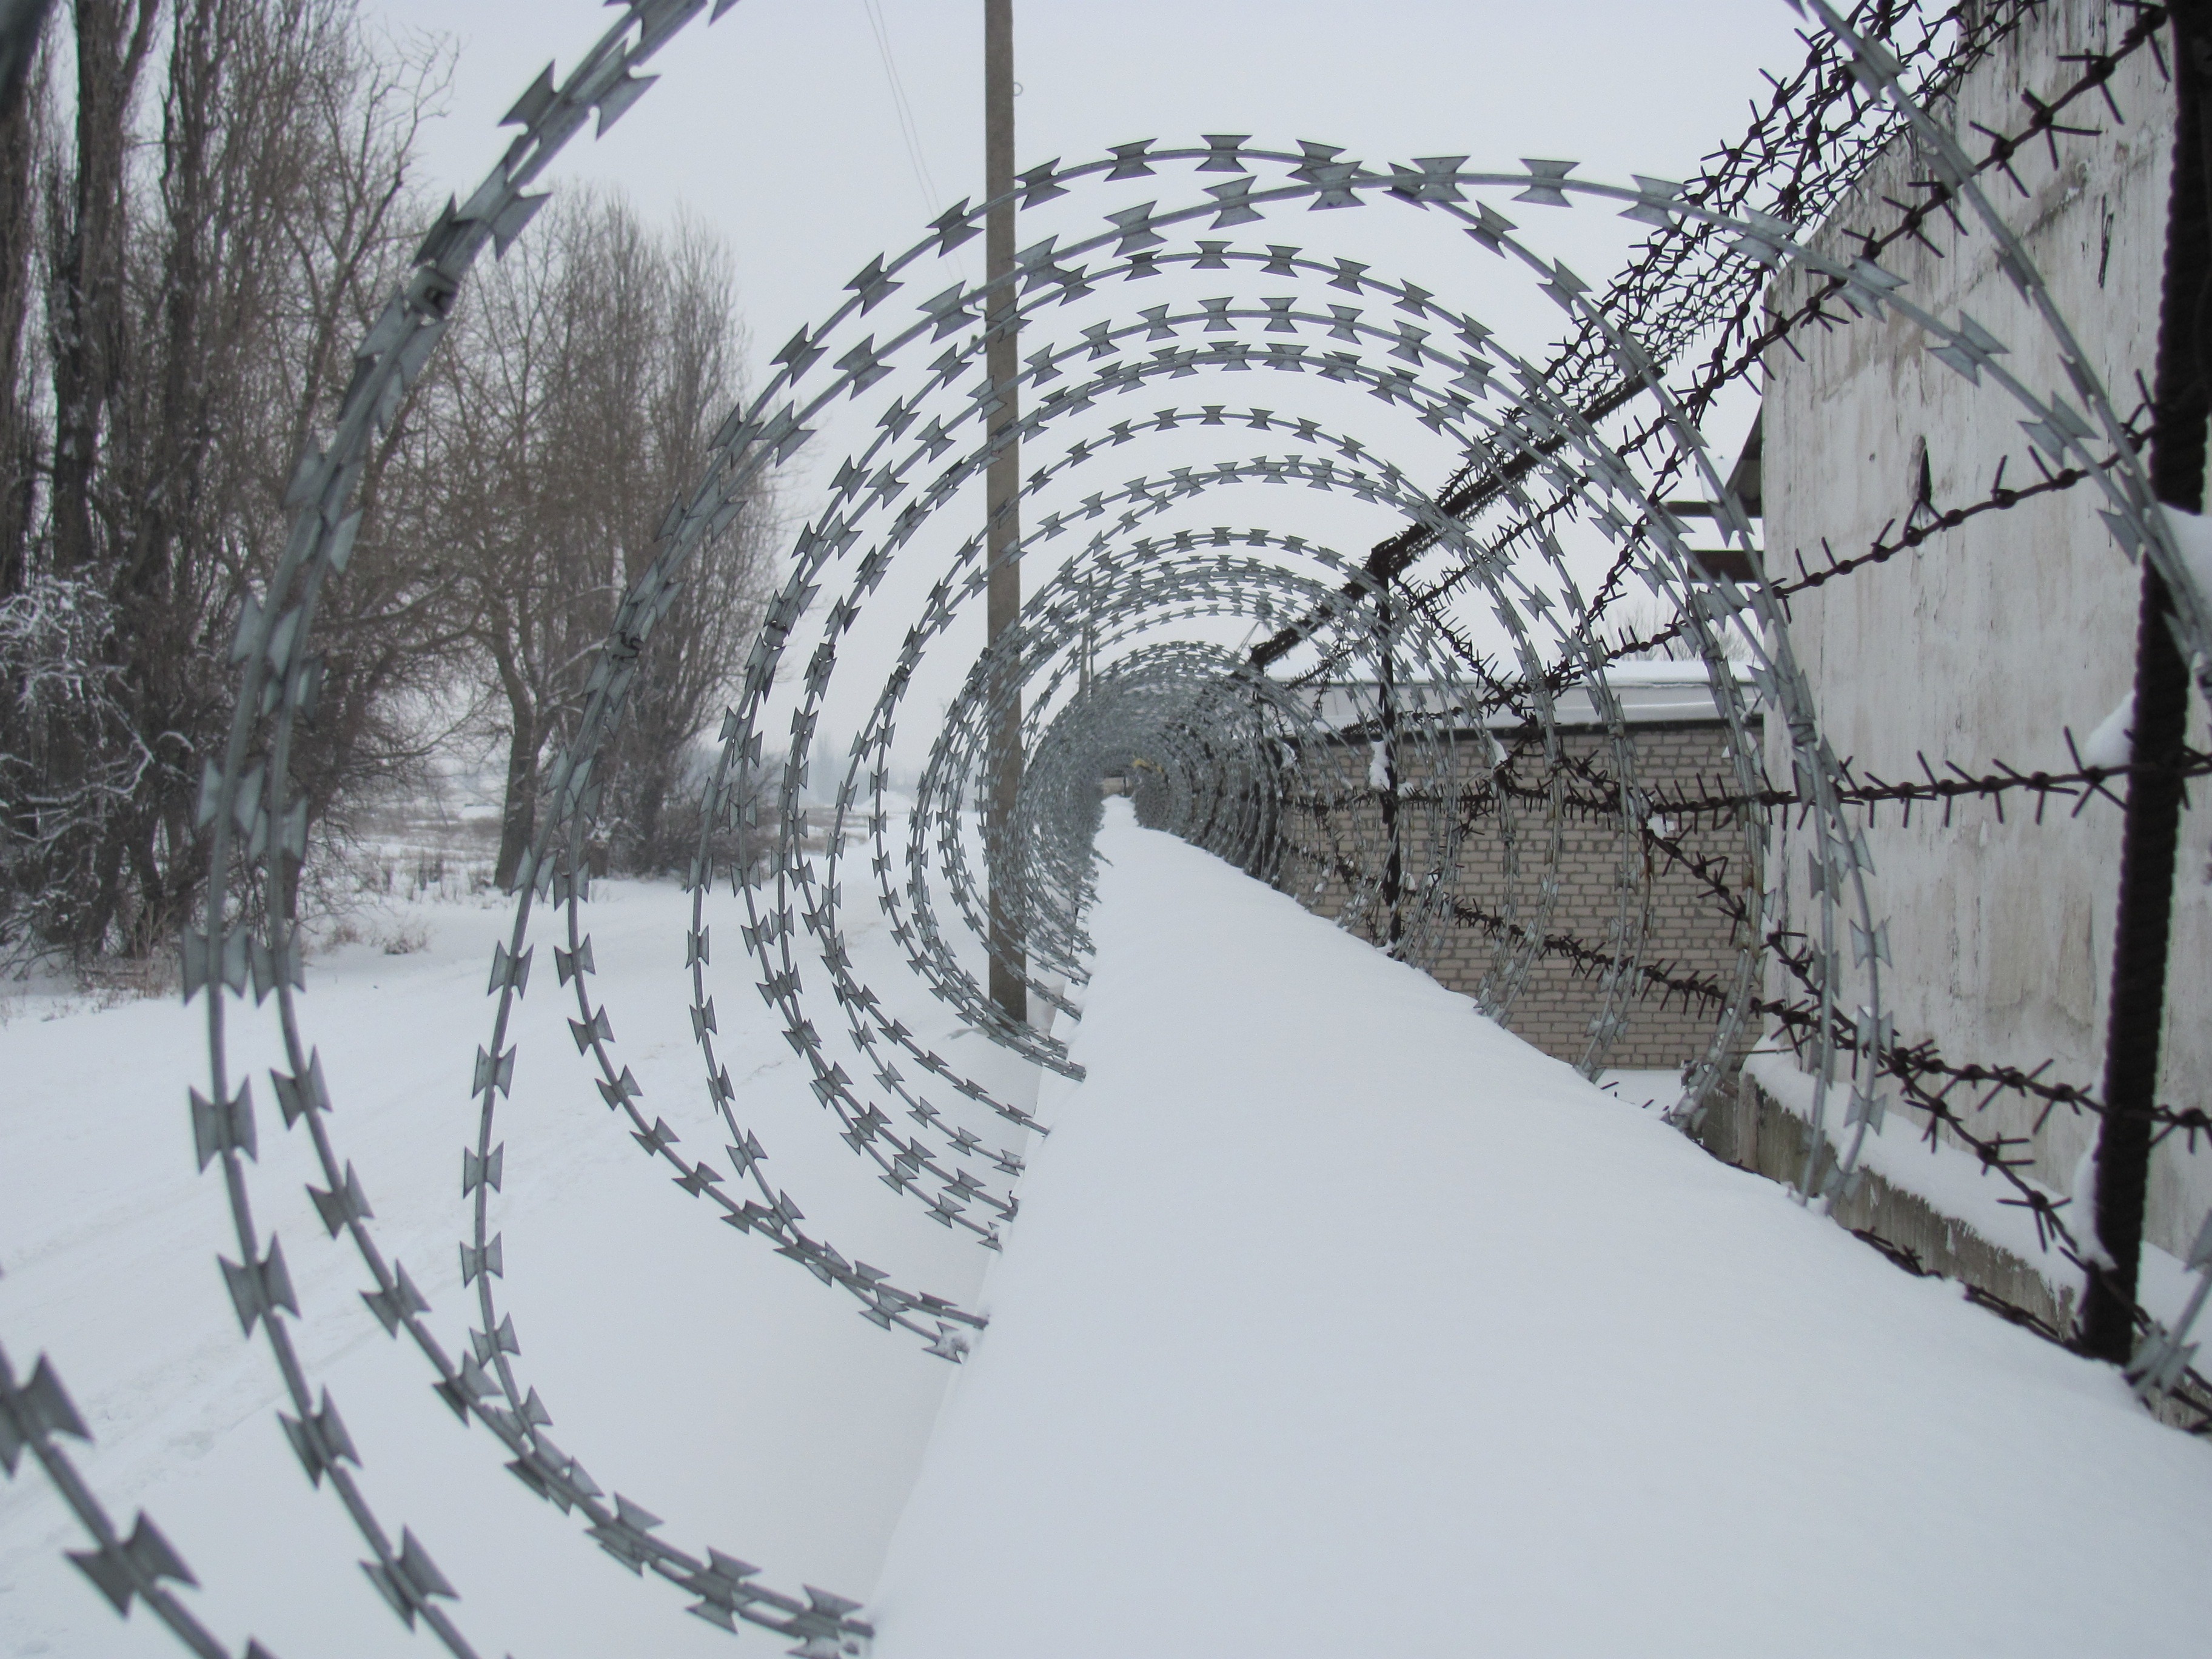
branch, snow, winter, sharp, fence, bridge, wire, military, line, army, weather, metal, property, security, season, enclosure, war, criminal, barbed, forbidden, prison, private, crime, jail, protection, guard, dangerous, defense, freezing, boundary, trespass, outdoor structure, wire fencing, home fencing, winter storm